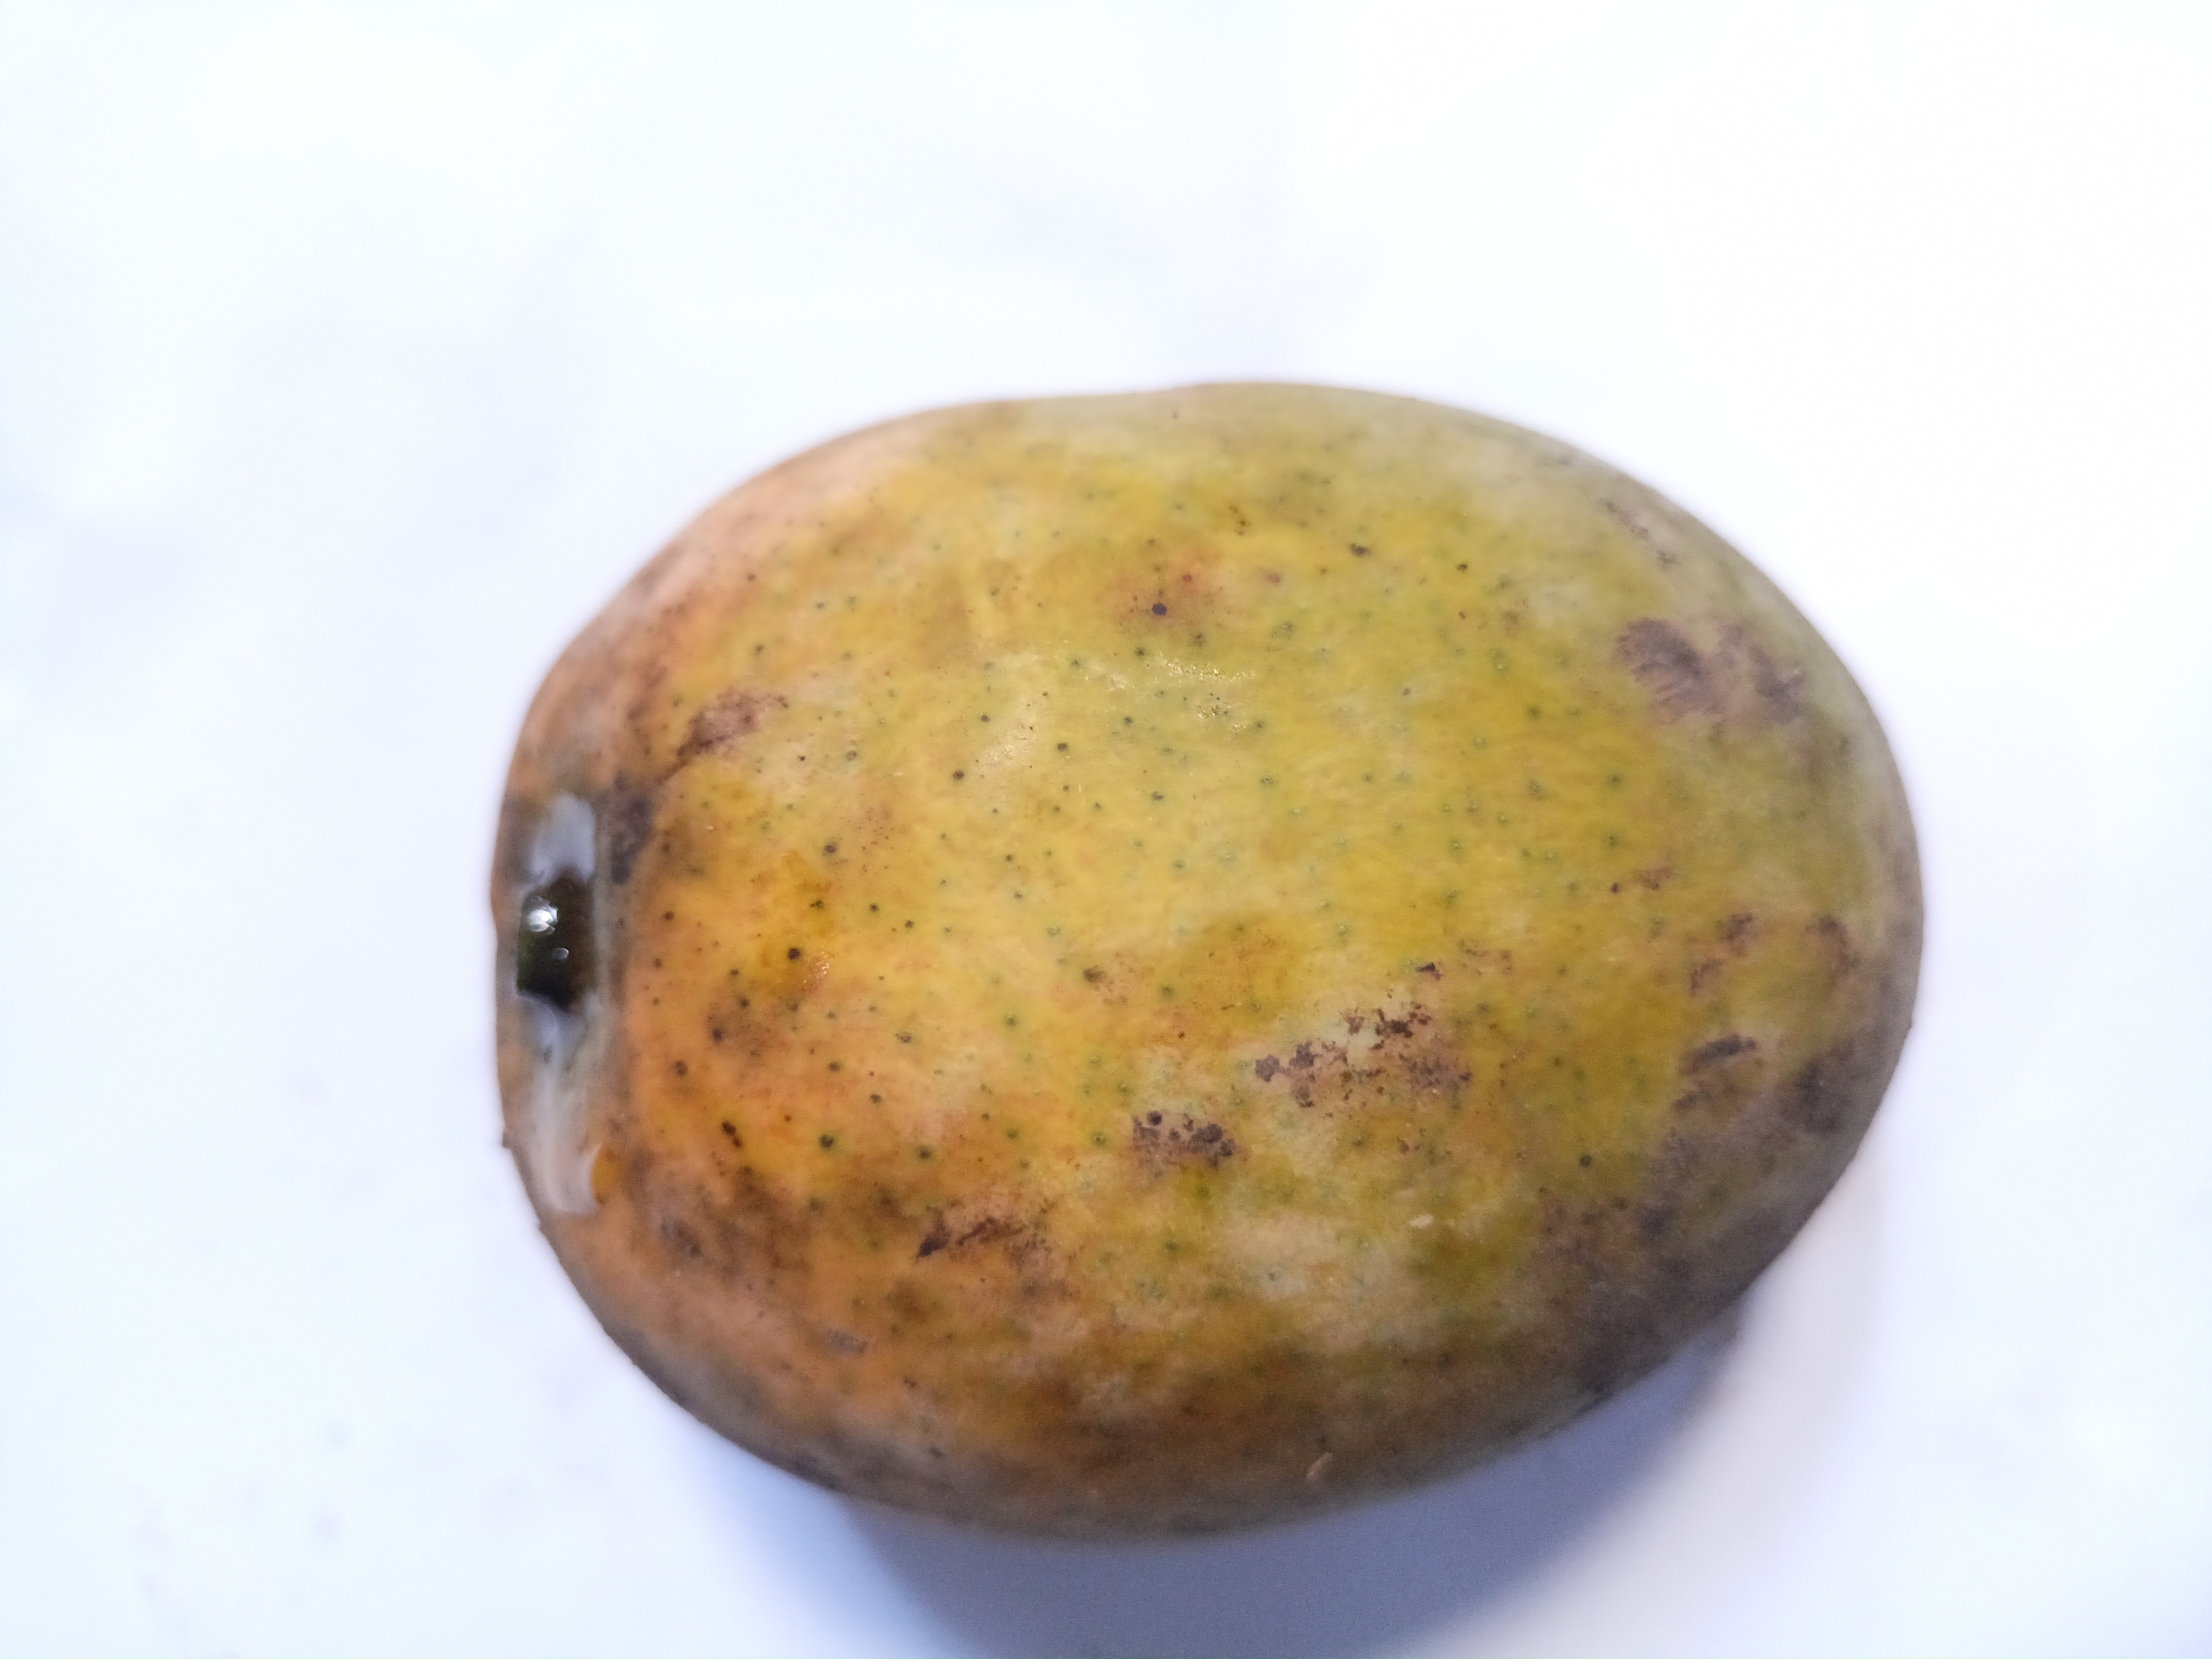
Mango variety: Khrishapat